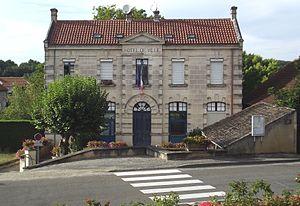
Mairie
Grézels est une commune française située dans le département du Lot, en région Occitanie.